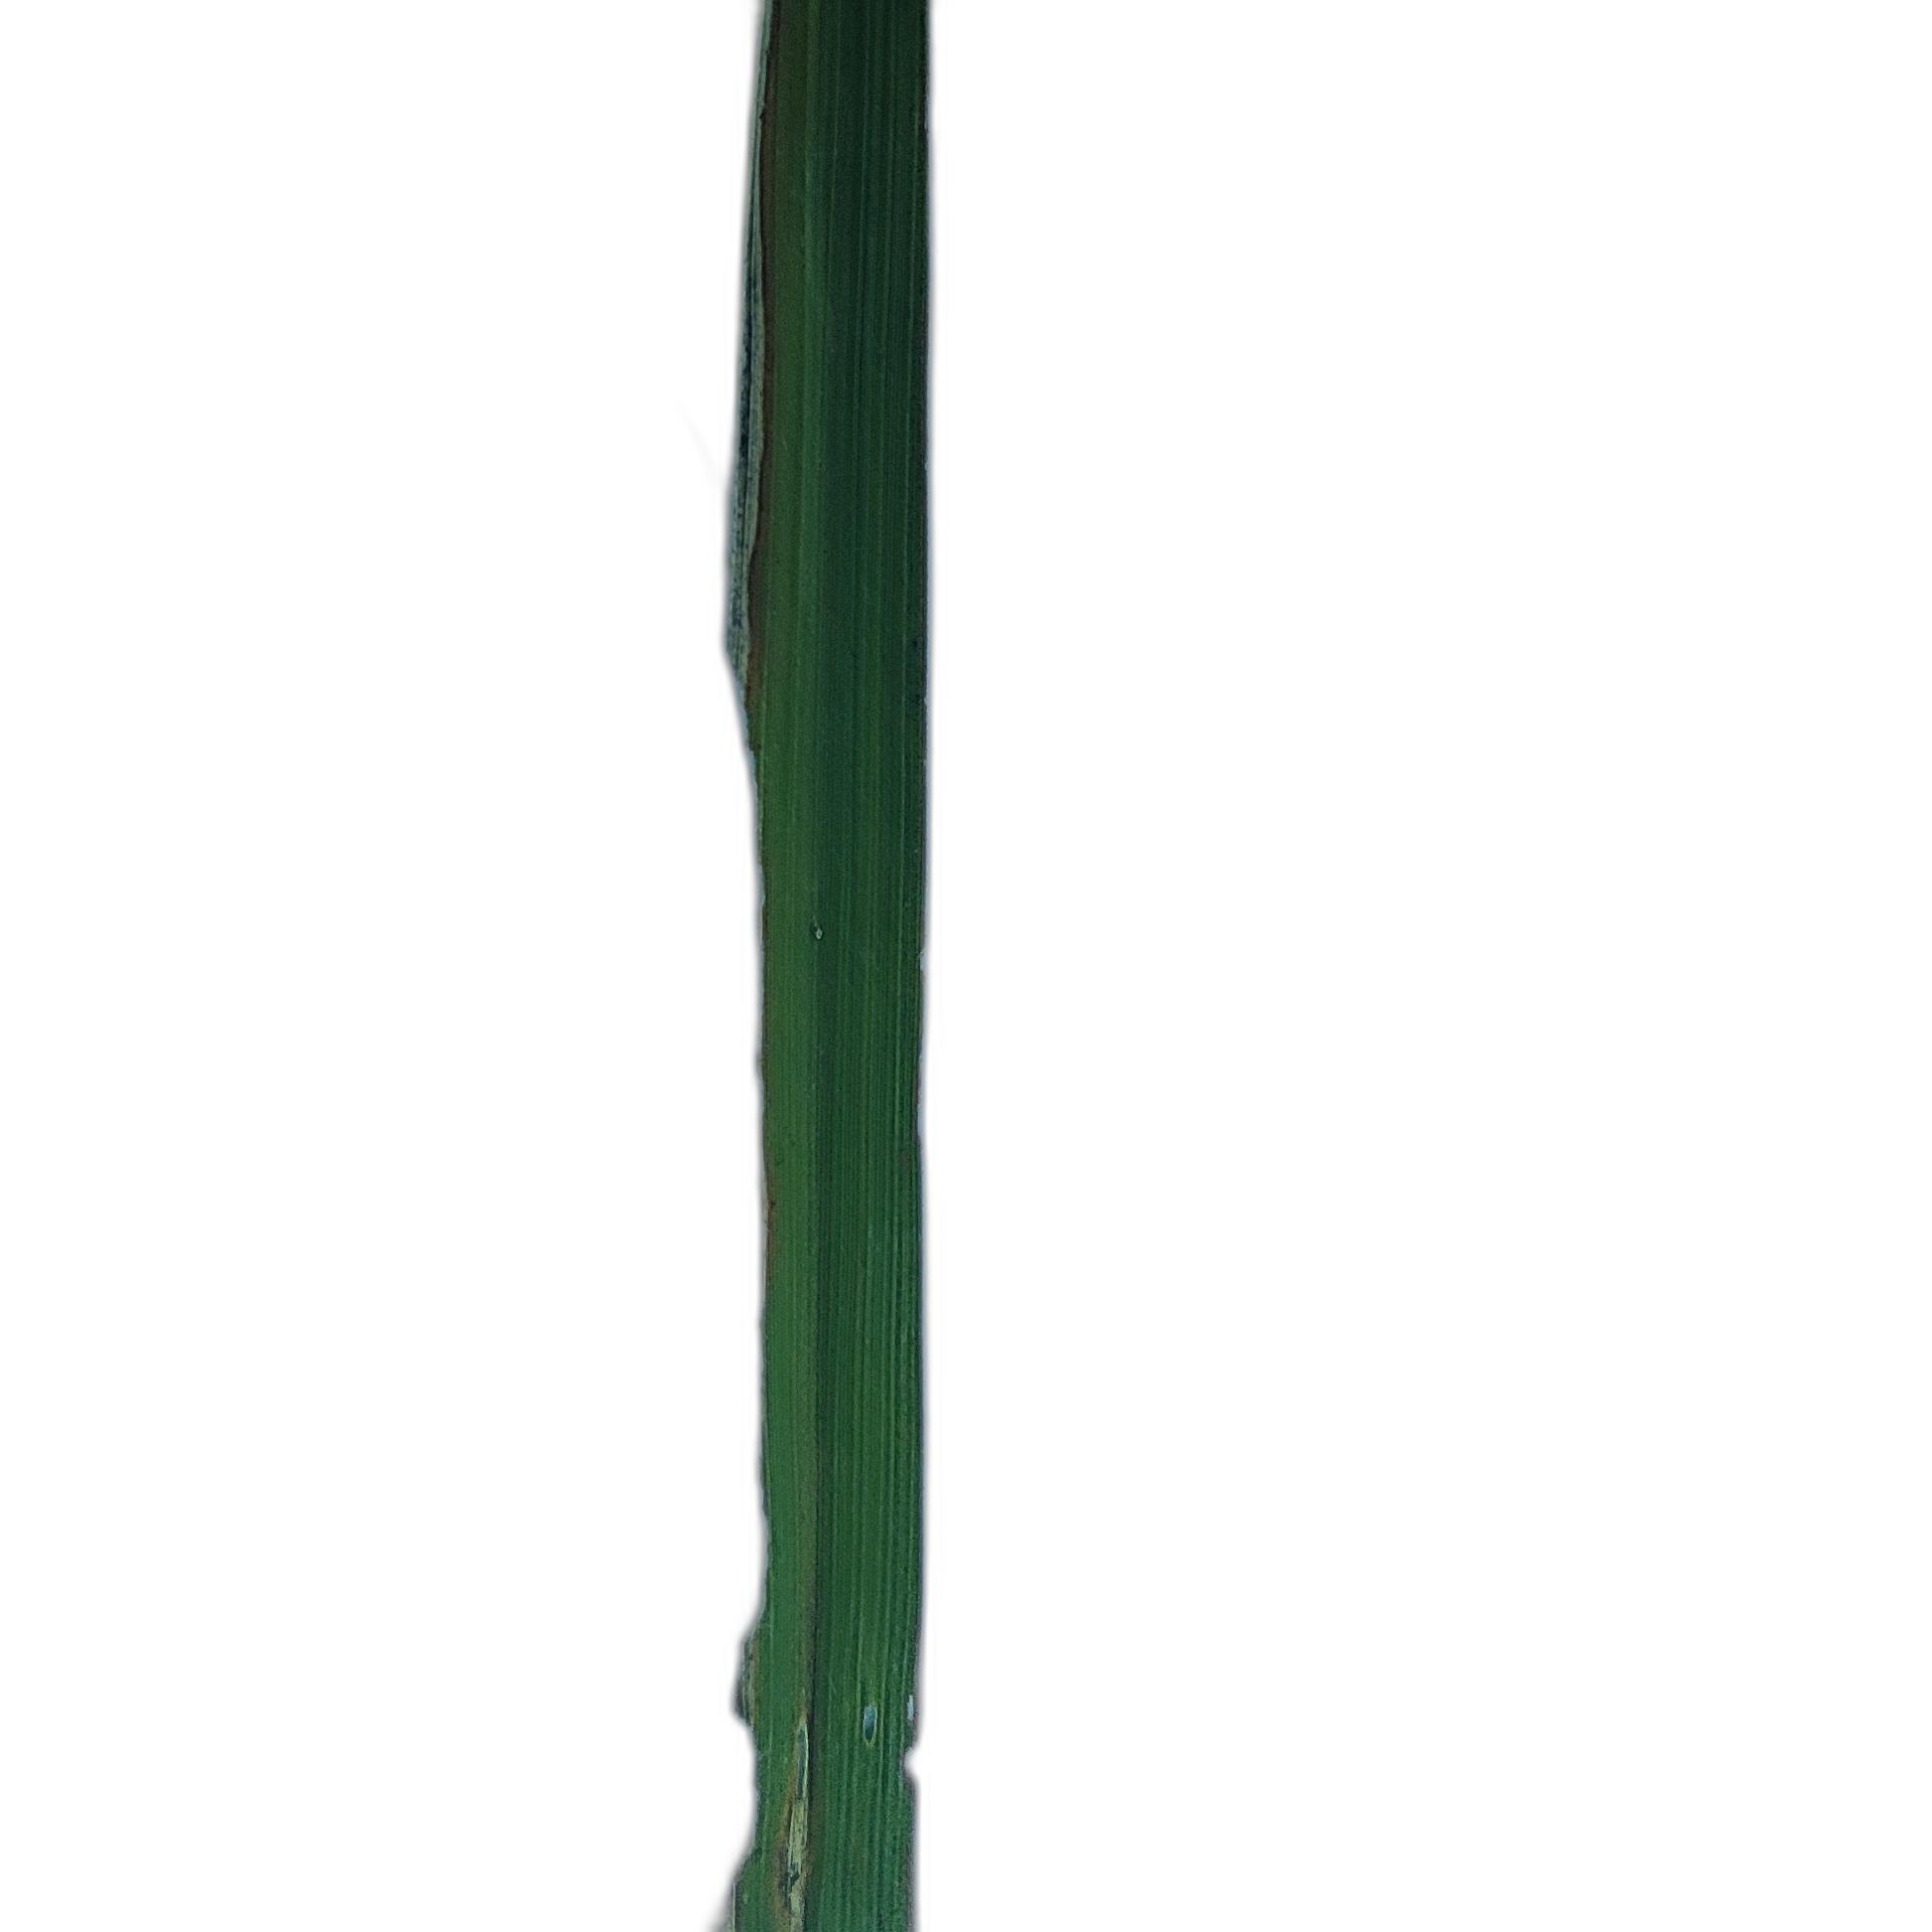
Label: Insect